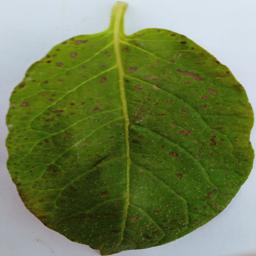
Etiqueta: Tizon_Temprano